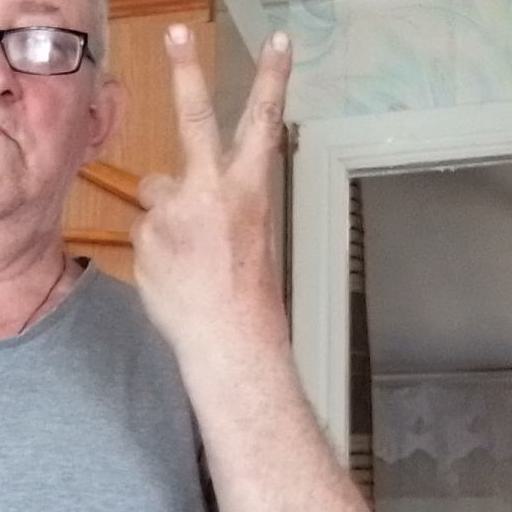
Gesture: peace_inverted